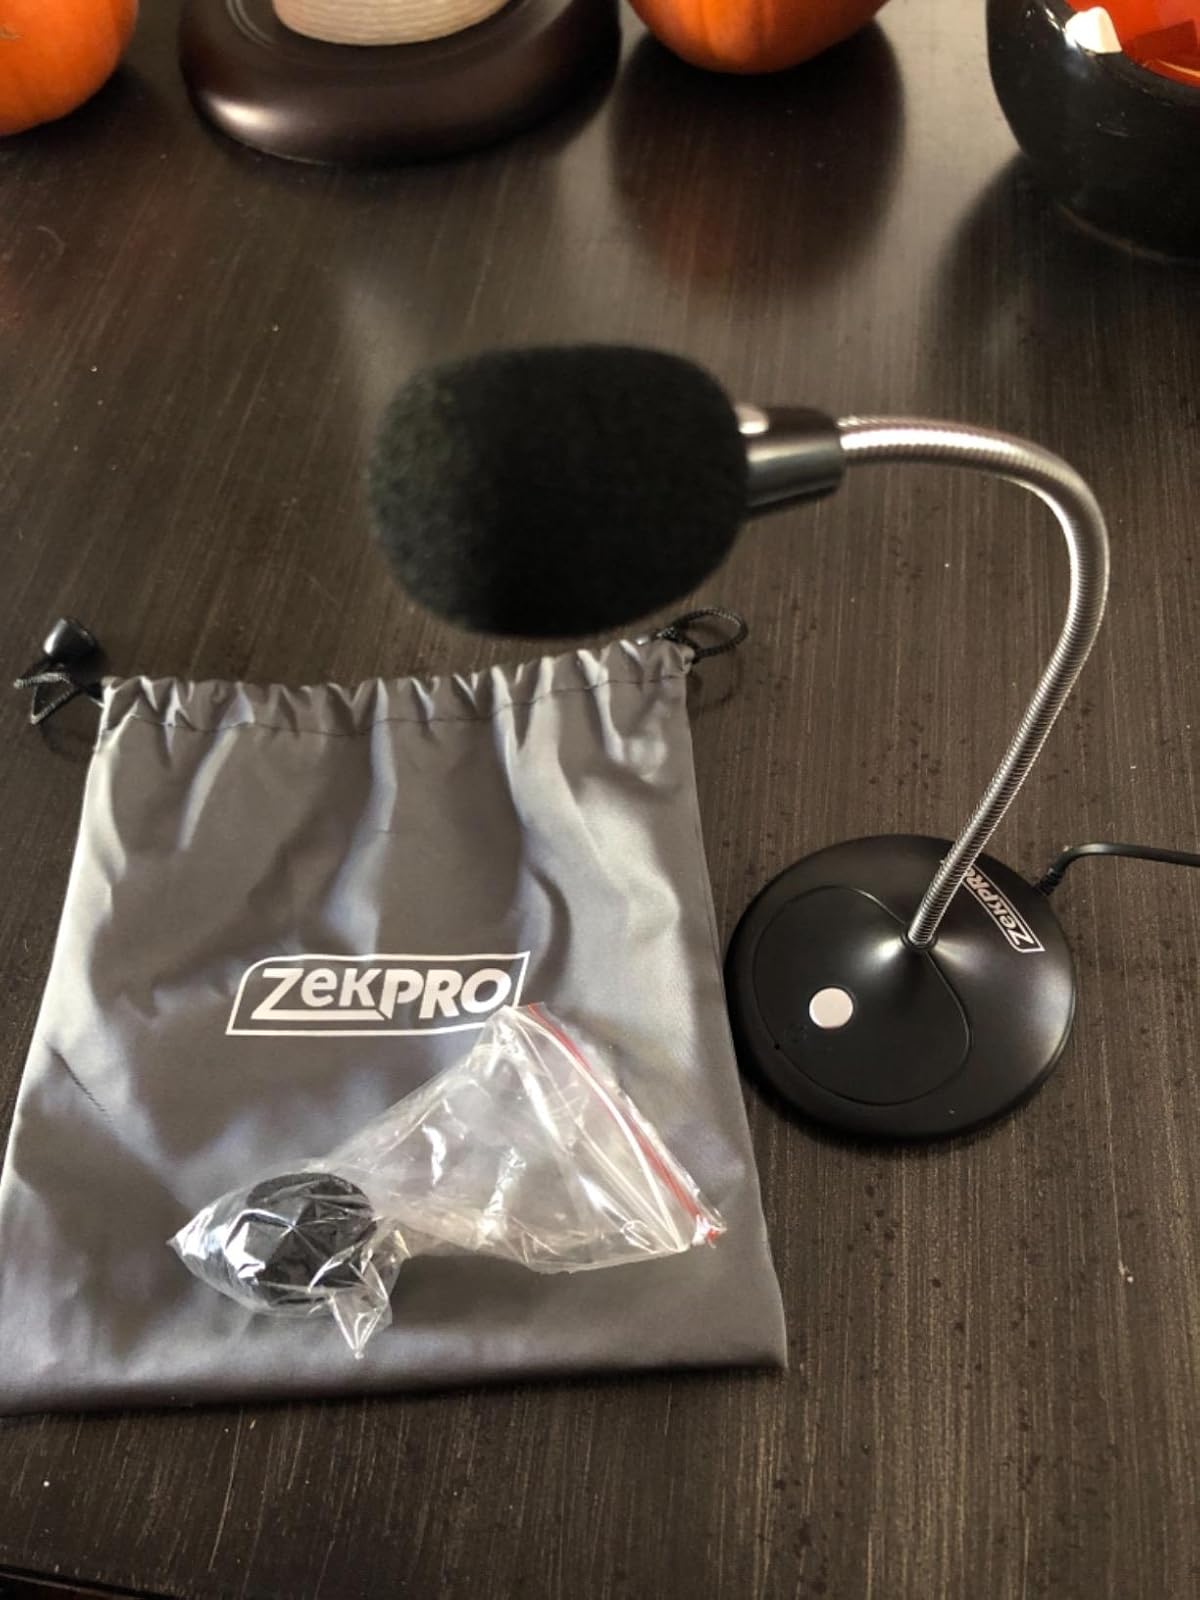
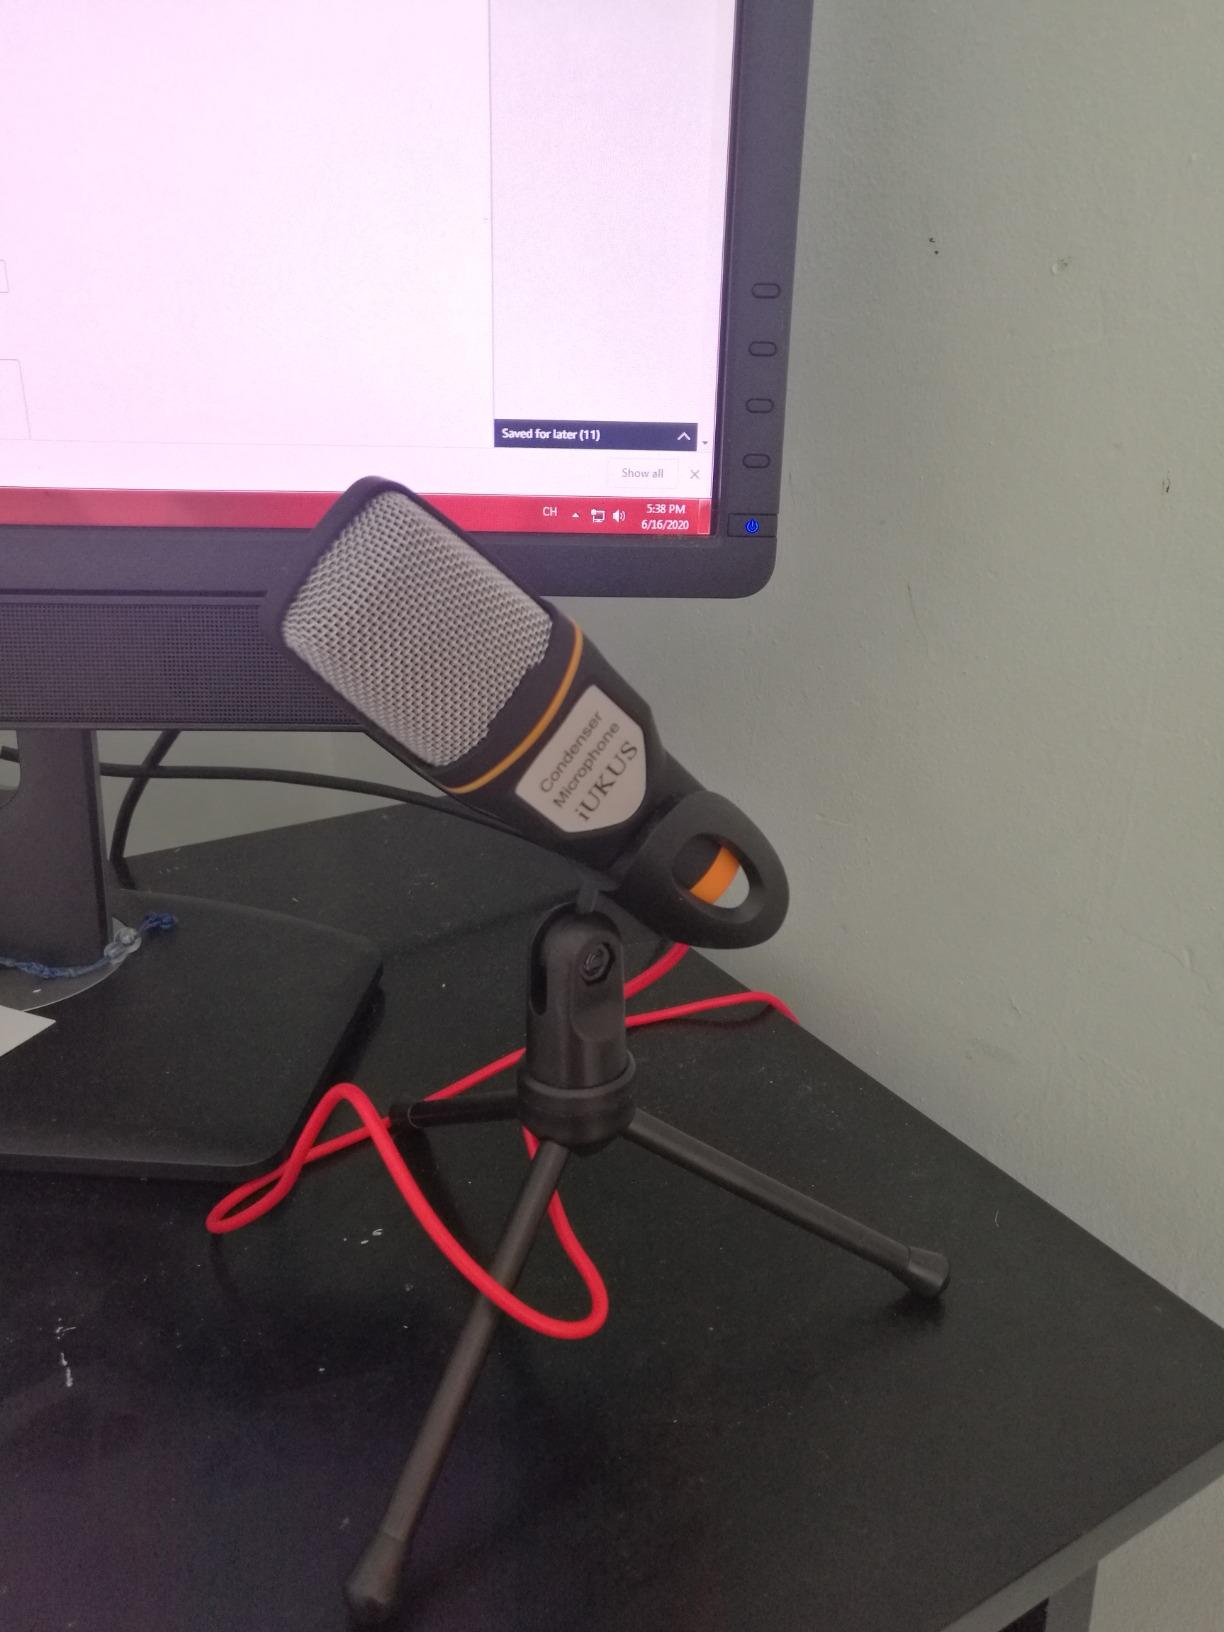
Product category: microphone
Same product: no